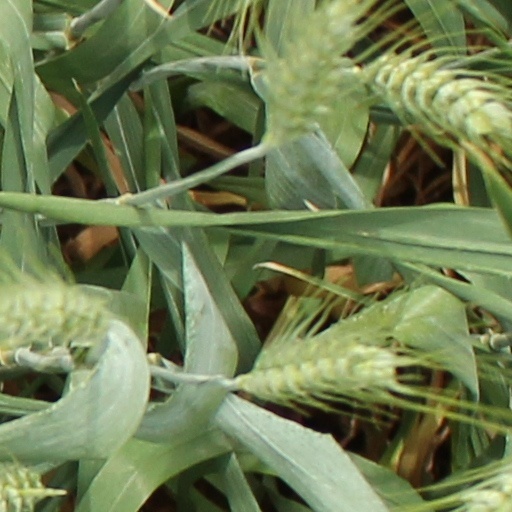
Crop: wheat